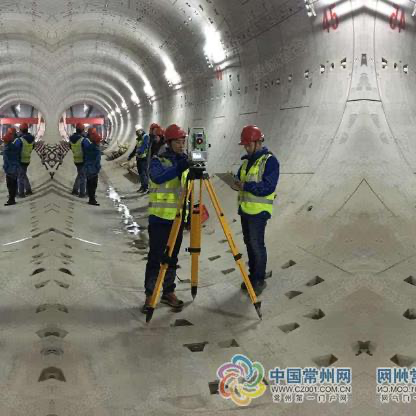
Objects in the image:
label: helmet
label: helmet
label: helmet
label: helmet
label: helmet
label: helmet
label: helmet
label: helmet
label: helmet
label: helmet